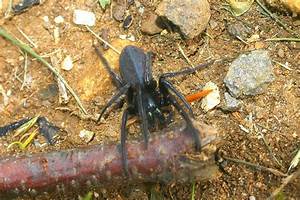
Label: ragno